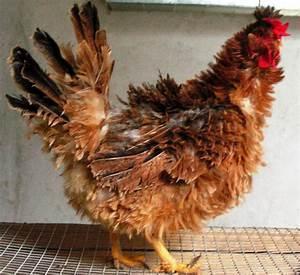
chicken